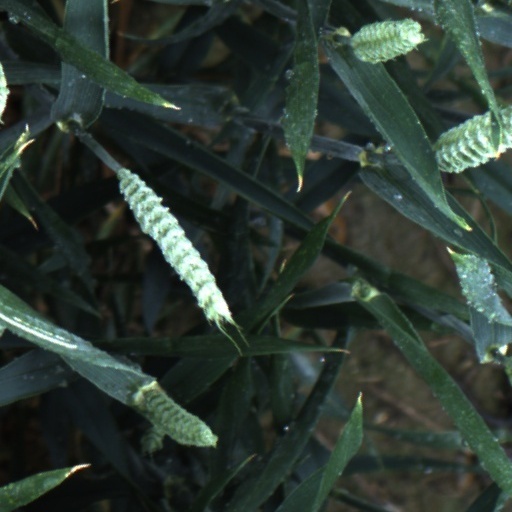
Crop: wheat